Knud V. Engelhardt

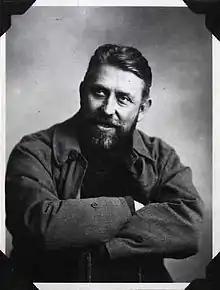
Knud V. Engelhardt

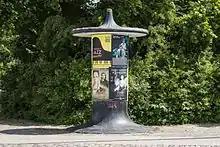
One of Engelhardt's advertising columns

Knud Valdemar Engelhardt (11 February 1882 – 15 April 1931) was Denmark's first industrial designer. Influenced by the architect Thorvald Bindesbøll, Engelhardt understood that successful production depended on both an industrial and a graphical approach. The font he developed for Gentofte's road signs is sensitive and personal but also eminently readable. From 1908 to 1910, he designed electric trams for Copenhagen with intricate detail. The vehicles were functional and cleanable in all weathers, and were well manufactured.